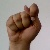
The image shows a hand gesture representing the letter 'T' in Indian Sign Language.